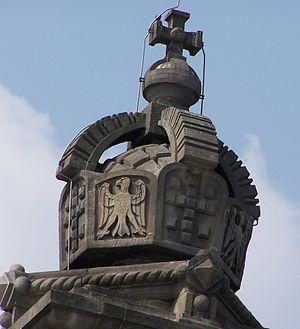
La couronne du Saint-Empire était depuis le haut Moyen Âge la couronne des rois et empereurs du Saint-Empire romain germanique. À partir de l’avènement de Conrad II, la plupart des souverains germaniques l'ont ceinte. Outre le crucifix de l'Empire, l’épée impériale et la Sainte lance, cette couronne fut le principal bijou des regalia du Saint-Empire. Lors de la cérémonie du couronnement, l'archevêque de Mayence remettait solennellement au nouveau monarque le sceptre et l’orbe. Ainsi la couronne et le cabochon disparu qui l'ornait, appelé « Orphanus », devint-elle le symbole du pouvoir des rois : un couronnement sans ces insignes était généralement considéré comme illégitime. Il n'est pas jusqu'à la fonction religieuse du monarque qui ne fut symbolisée par des miniatures gravées sur cette couronne.